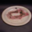
Label: plate